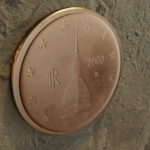
Coin value: 2cents
Country: it
Edition: standard